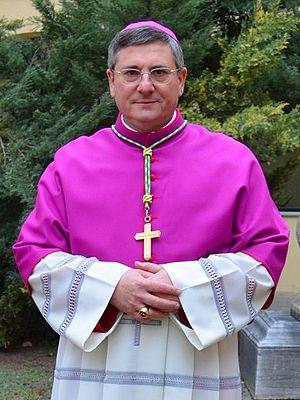
Franco Lovignana, né le 22 novembre 1957 à Aoste, est un prélat catholique italien, évêque du diocèse d'Aoste depuis décembre 2011.